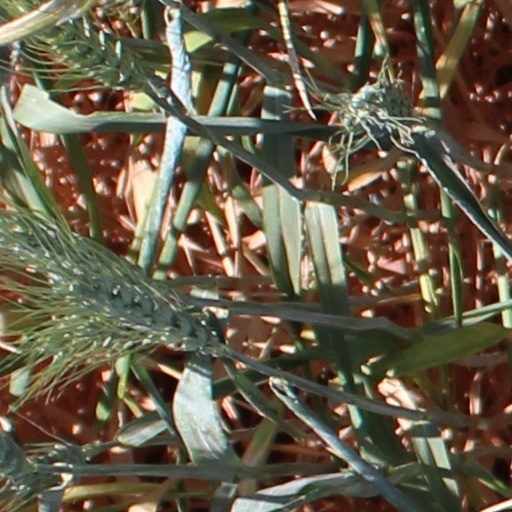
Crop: wheat